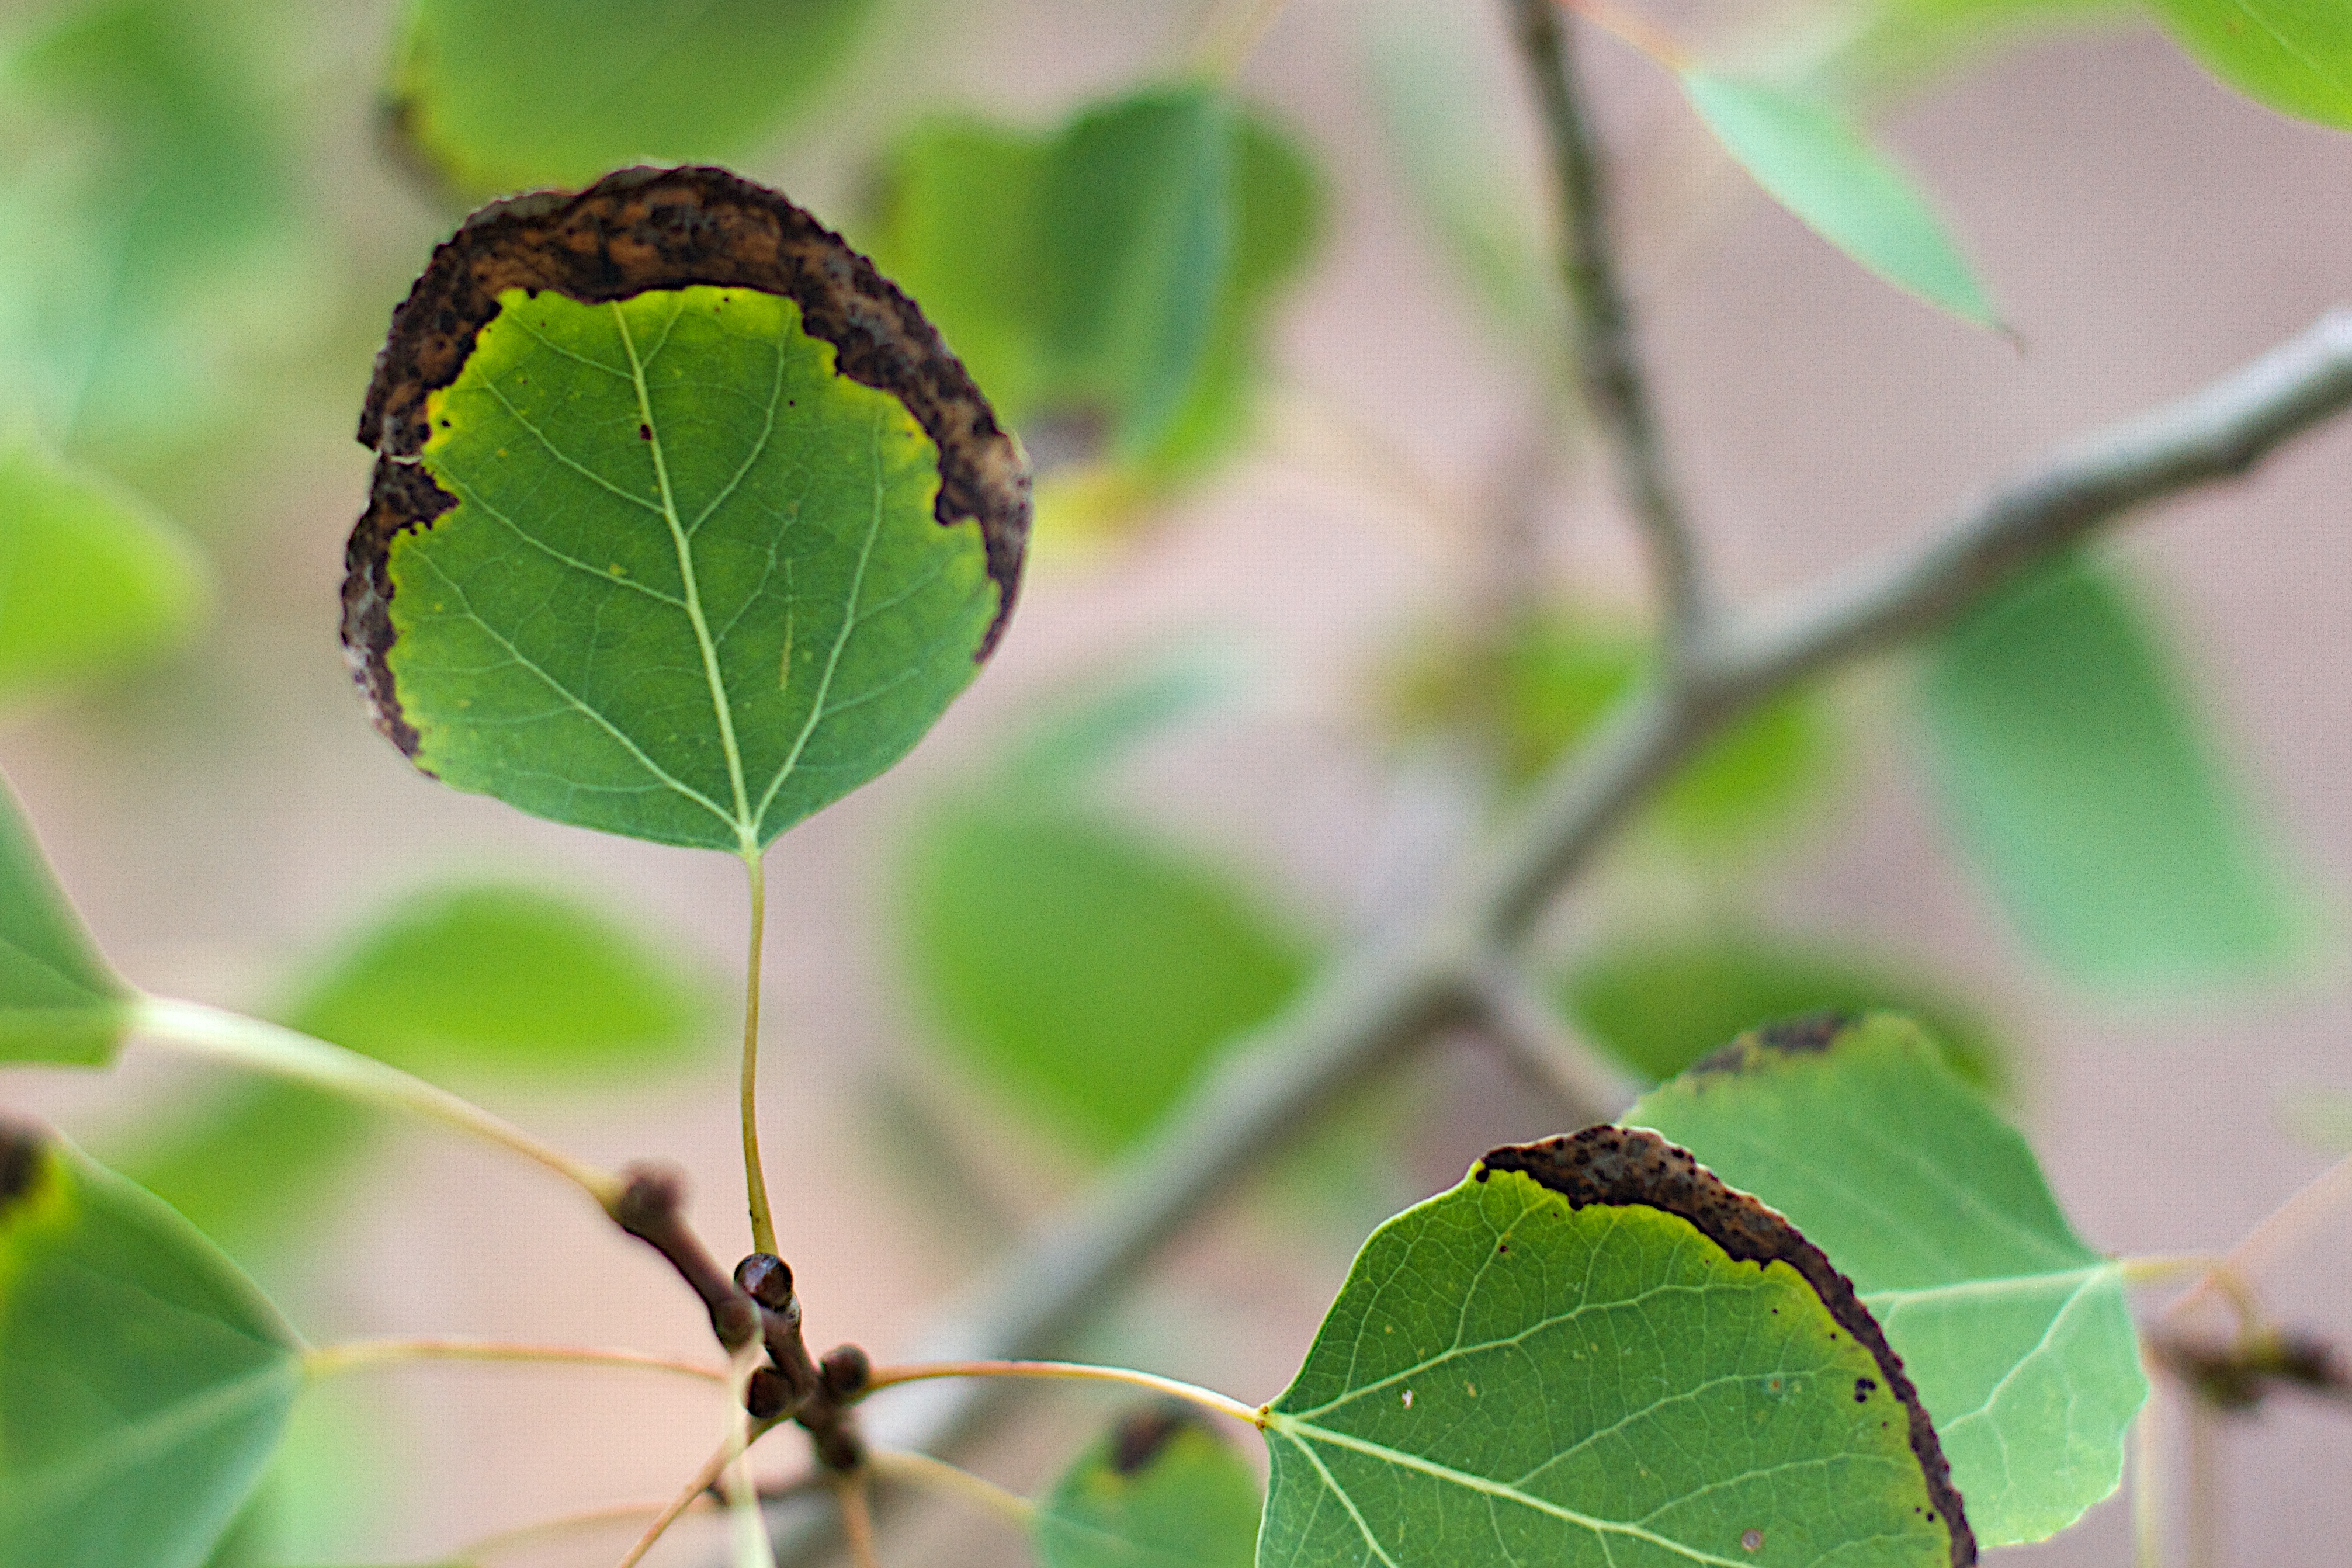
tree, nature, branch, plant, sunlight, leaf, flower, green, produce, insect, autumn, botany, flora, fauna, invertebrate, close up, shrub, deciduous, macro photography, flowering plant, plant stem, woody plant, land plant